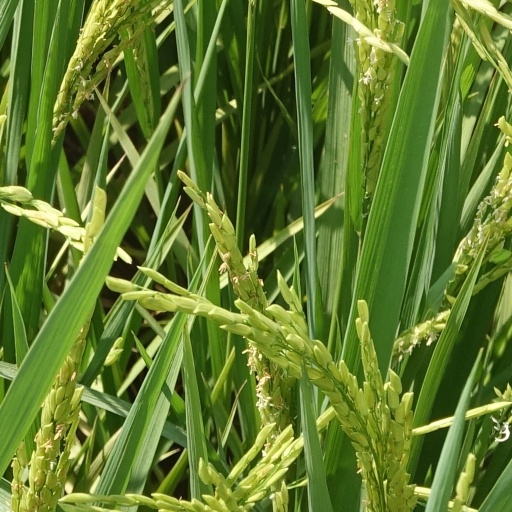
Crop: rice